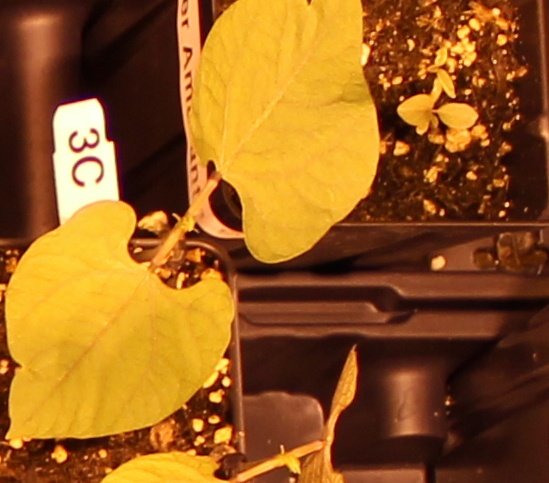
Label: Blackbean